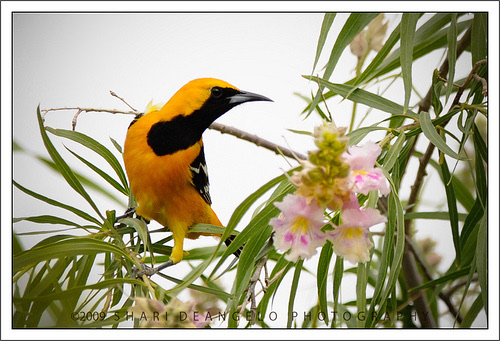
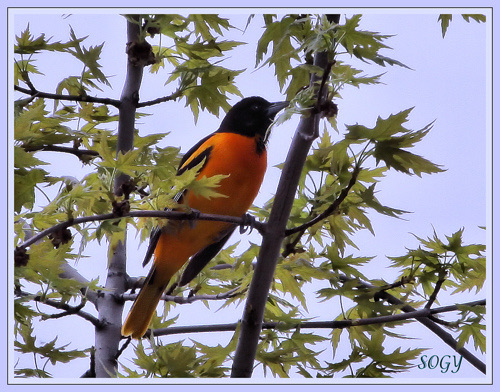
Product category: misc
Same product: yes